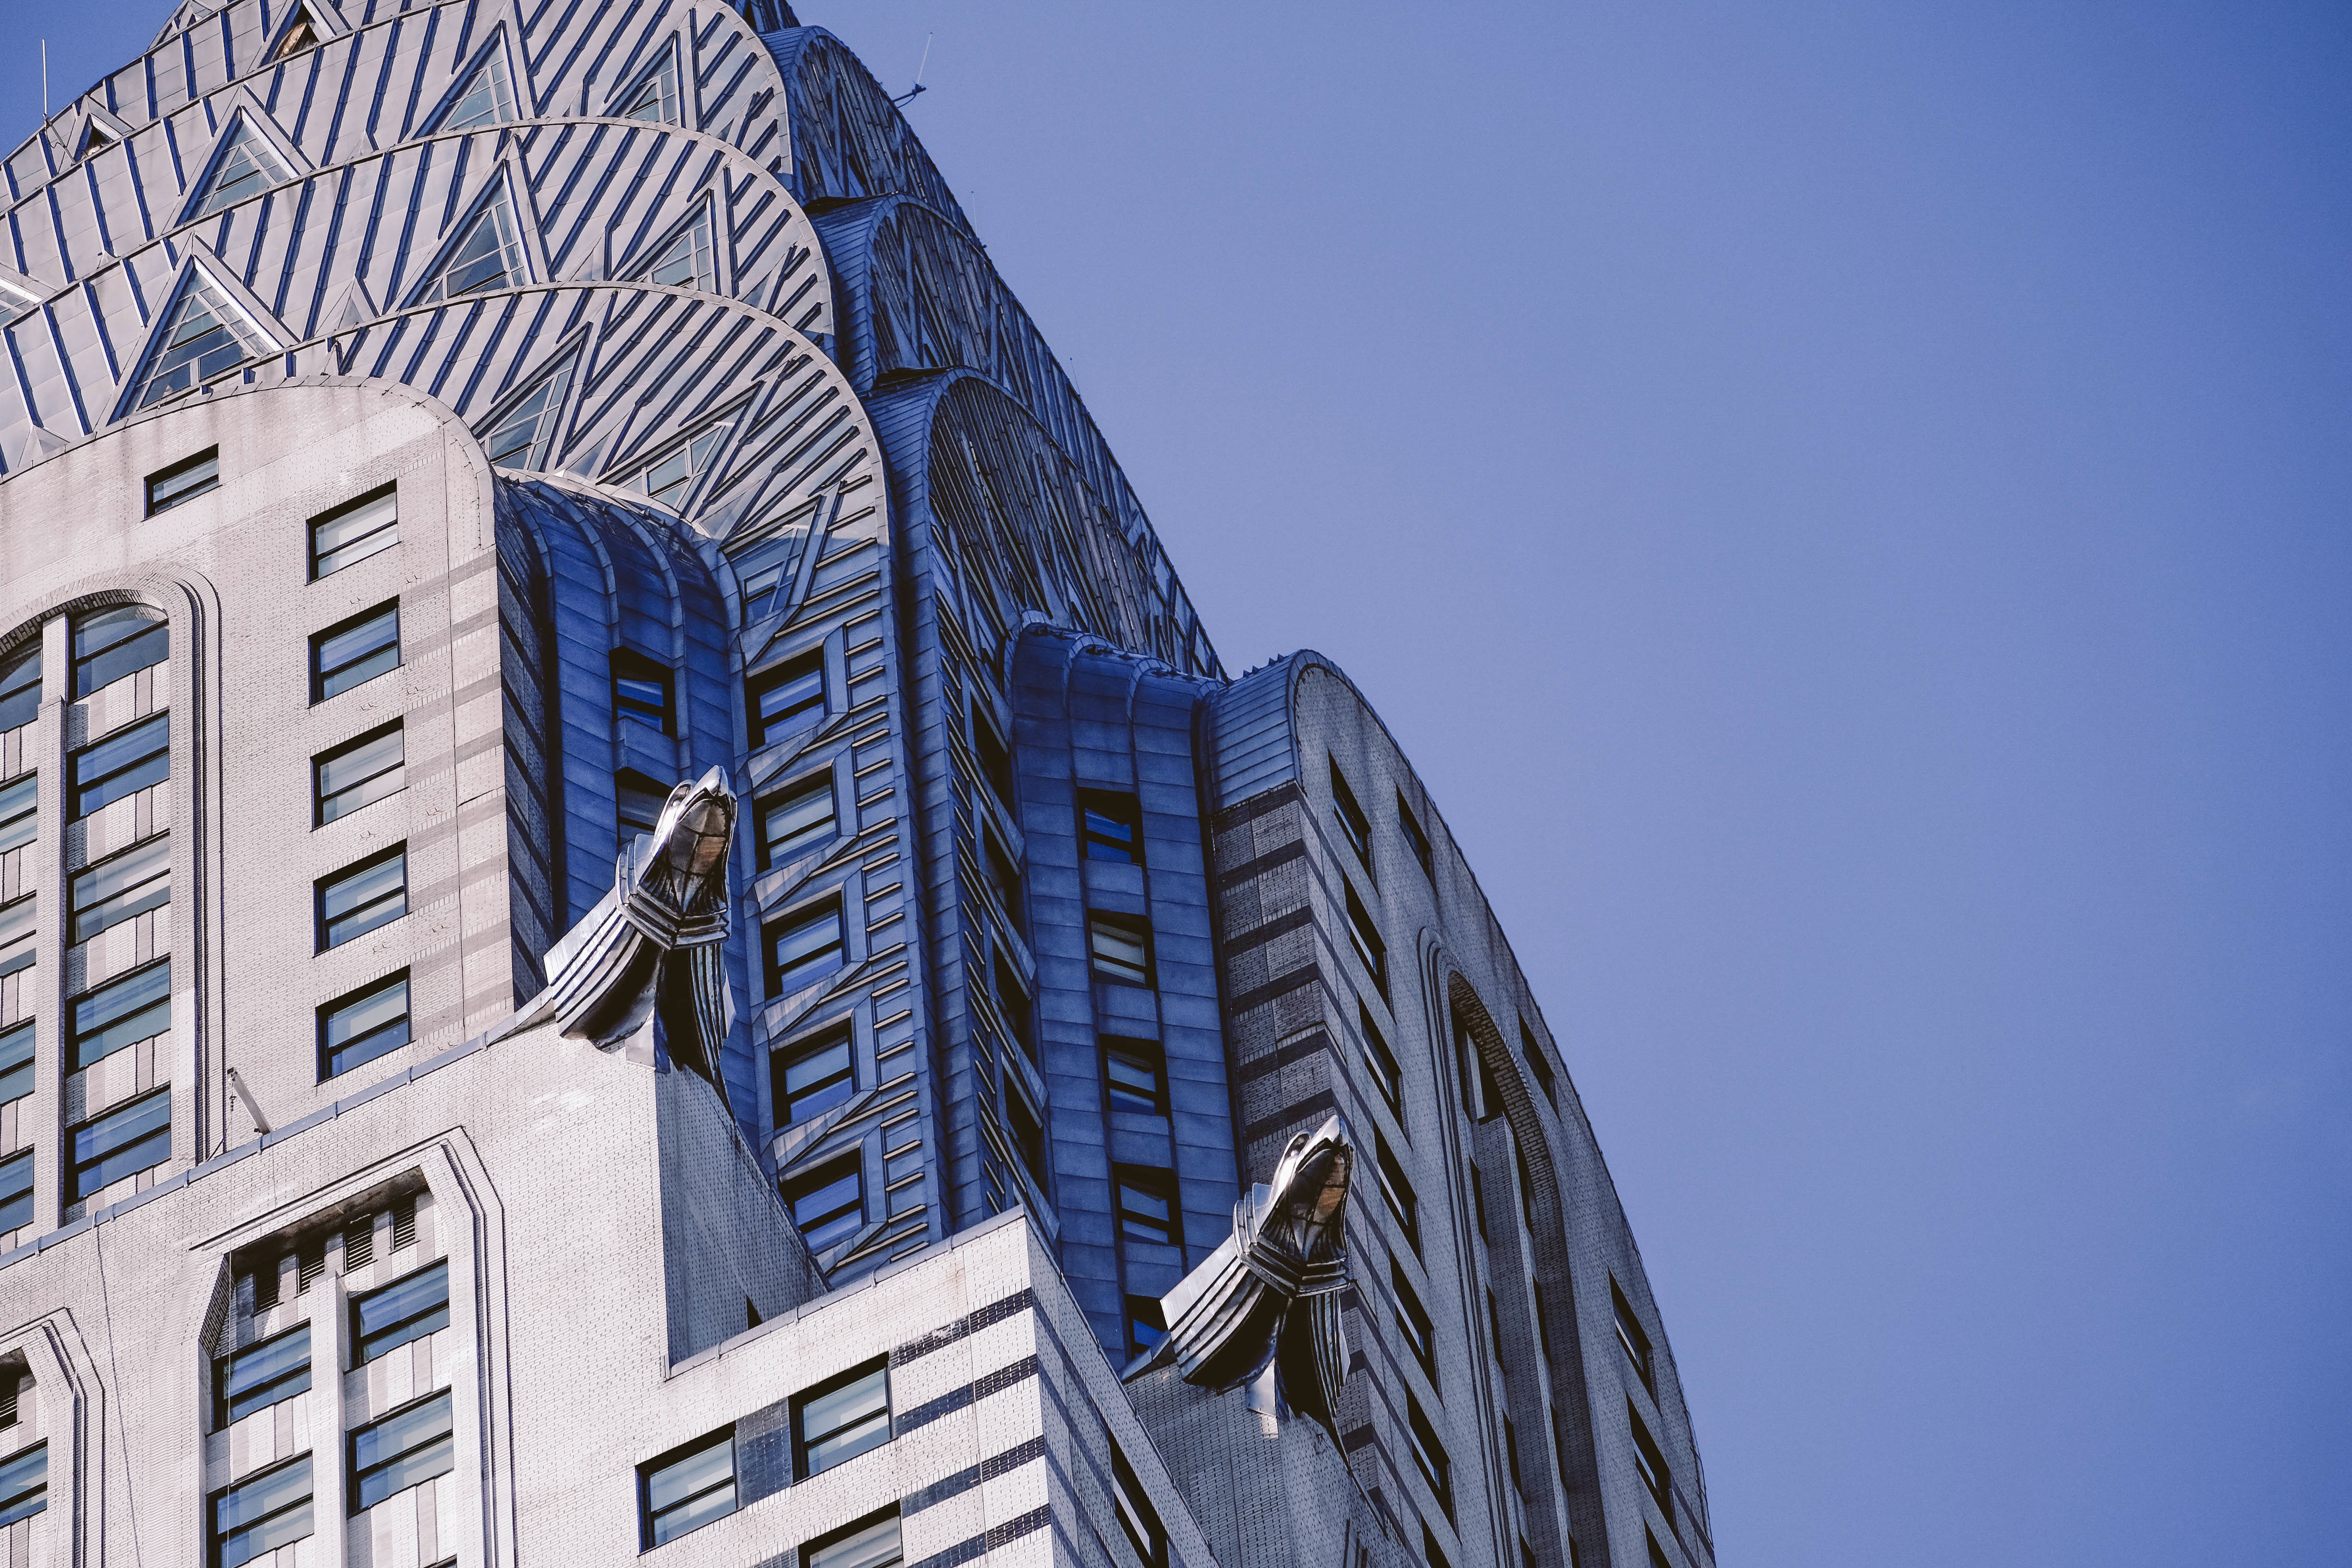
architecture, sky, window, building, city, skyscraper, cityscape, downtown, tower, landmark, facade, blue, tower block, metropolis, urban area